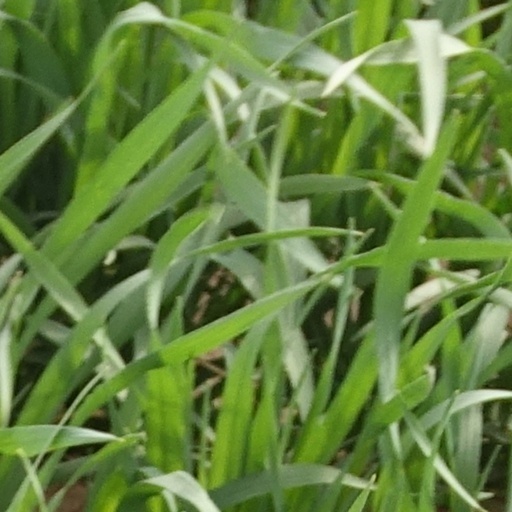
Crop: wheat